Chaunsky District

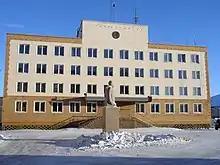
District administration building

Chaunsky District (Chukchi: , "Čaan rajon") is an administrative and municipal district (raion), one of the six in Chukotka Autonomous Okrug, Russia. It is on the northern shore of the autonomous okrug and borders with Iultinsky District in the northeast, Anadyrsky District in the southeast, and with Bilibinsky District in the south and west. The area of the district is . Its administrative center is the town of Pevek. Population: The population of Pevek accounts for 80.8% of the district's total population.